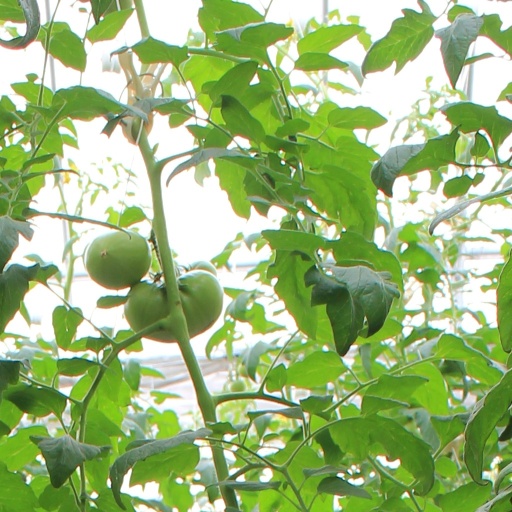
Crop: tomato